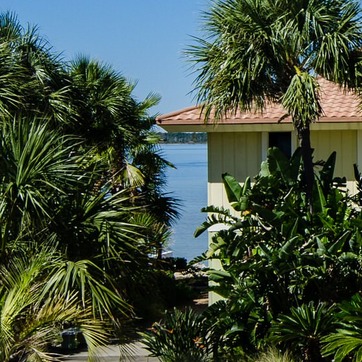
Material: water